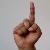
The image shows a hand gesture representing the letter 'D' in Indian Sign Language.